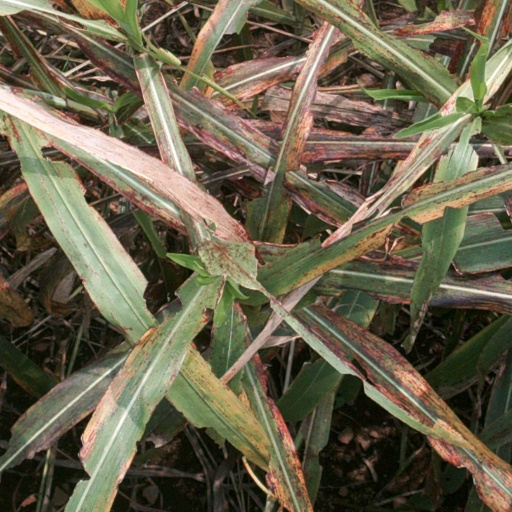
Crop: sorghum